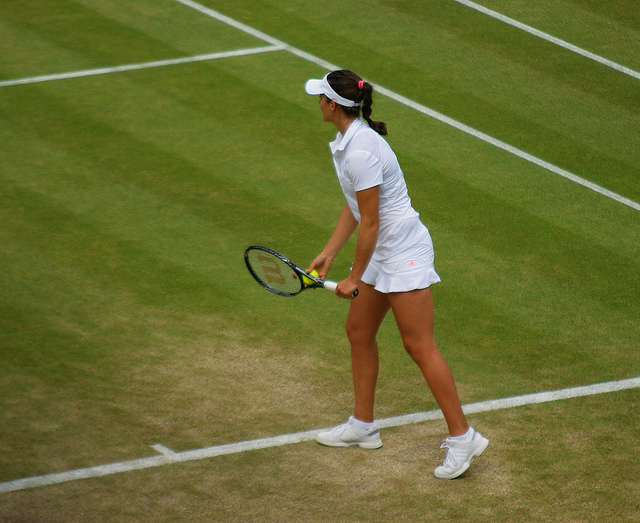
vận động viên tennis đang chuẩn bị phát bóng